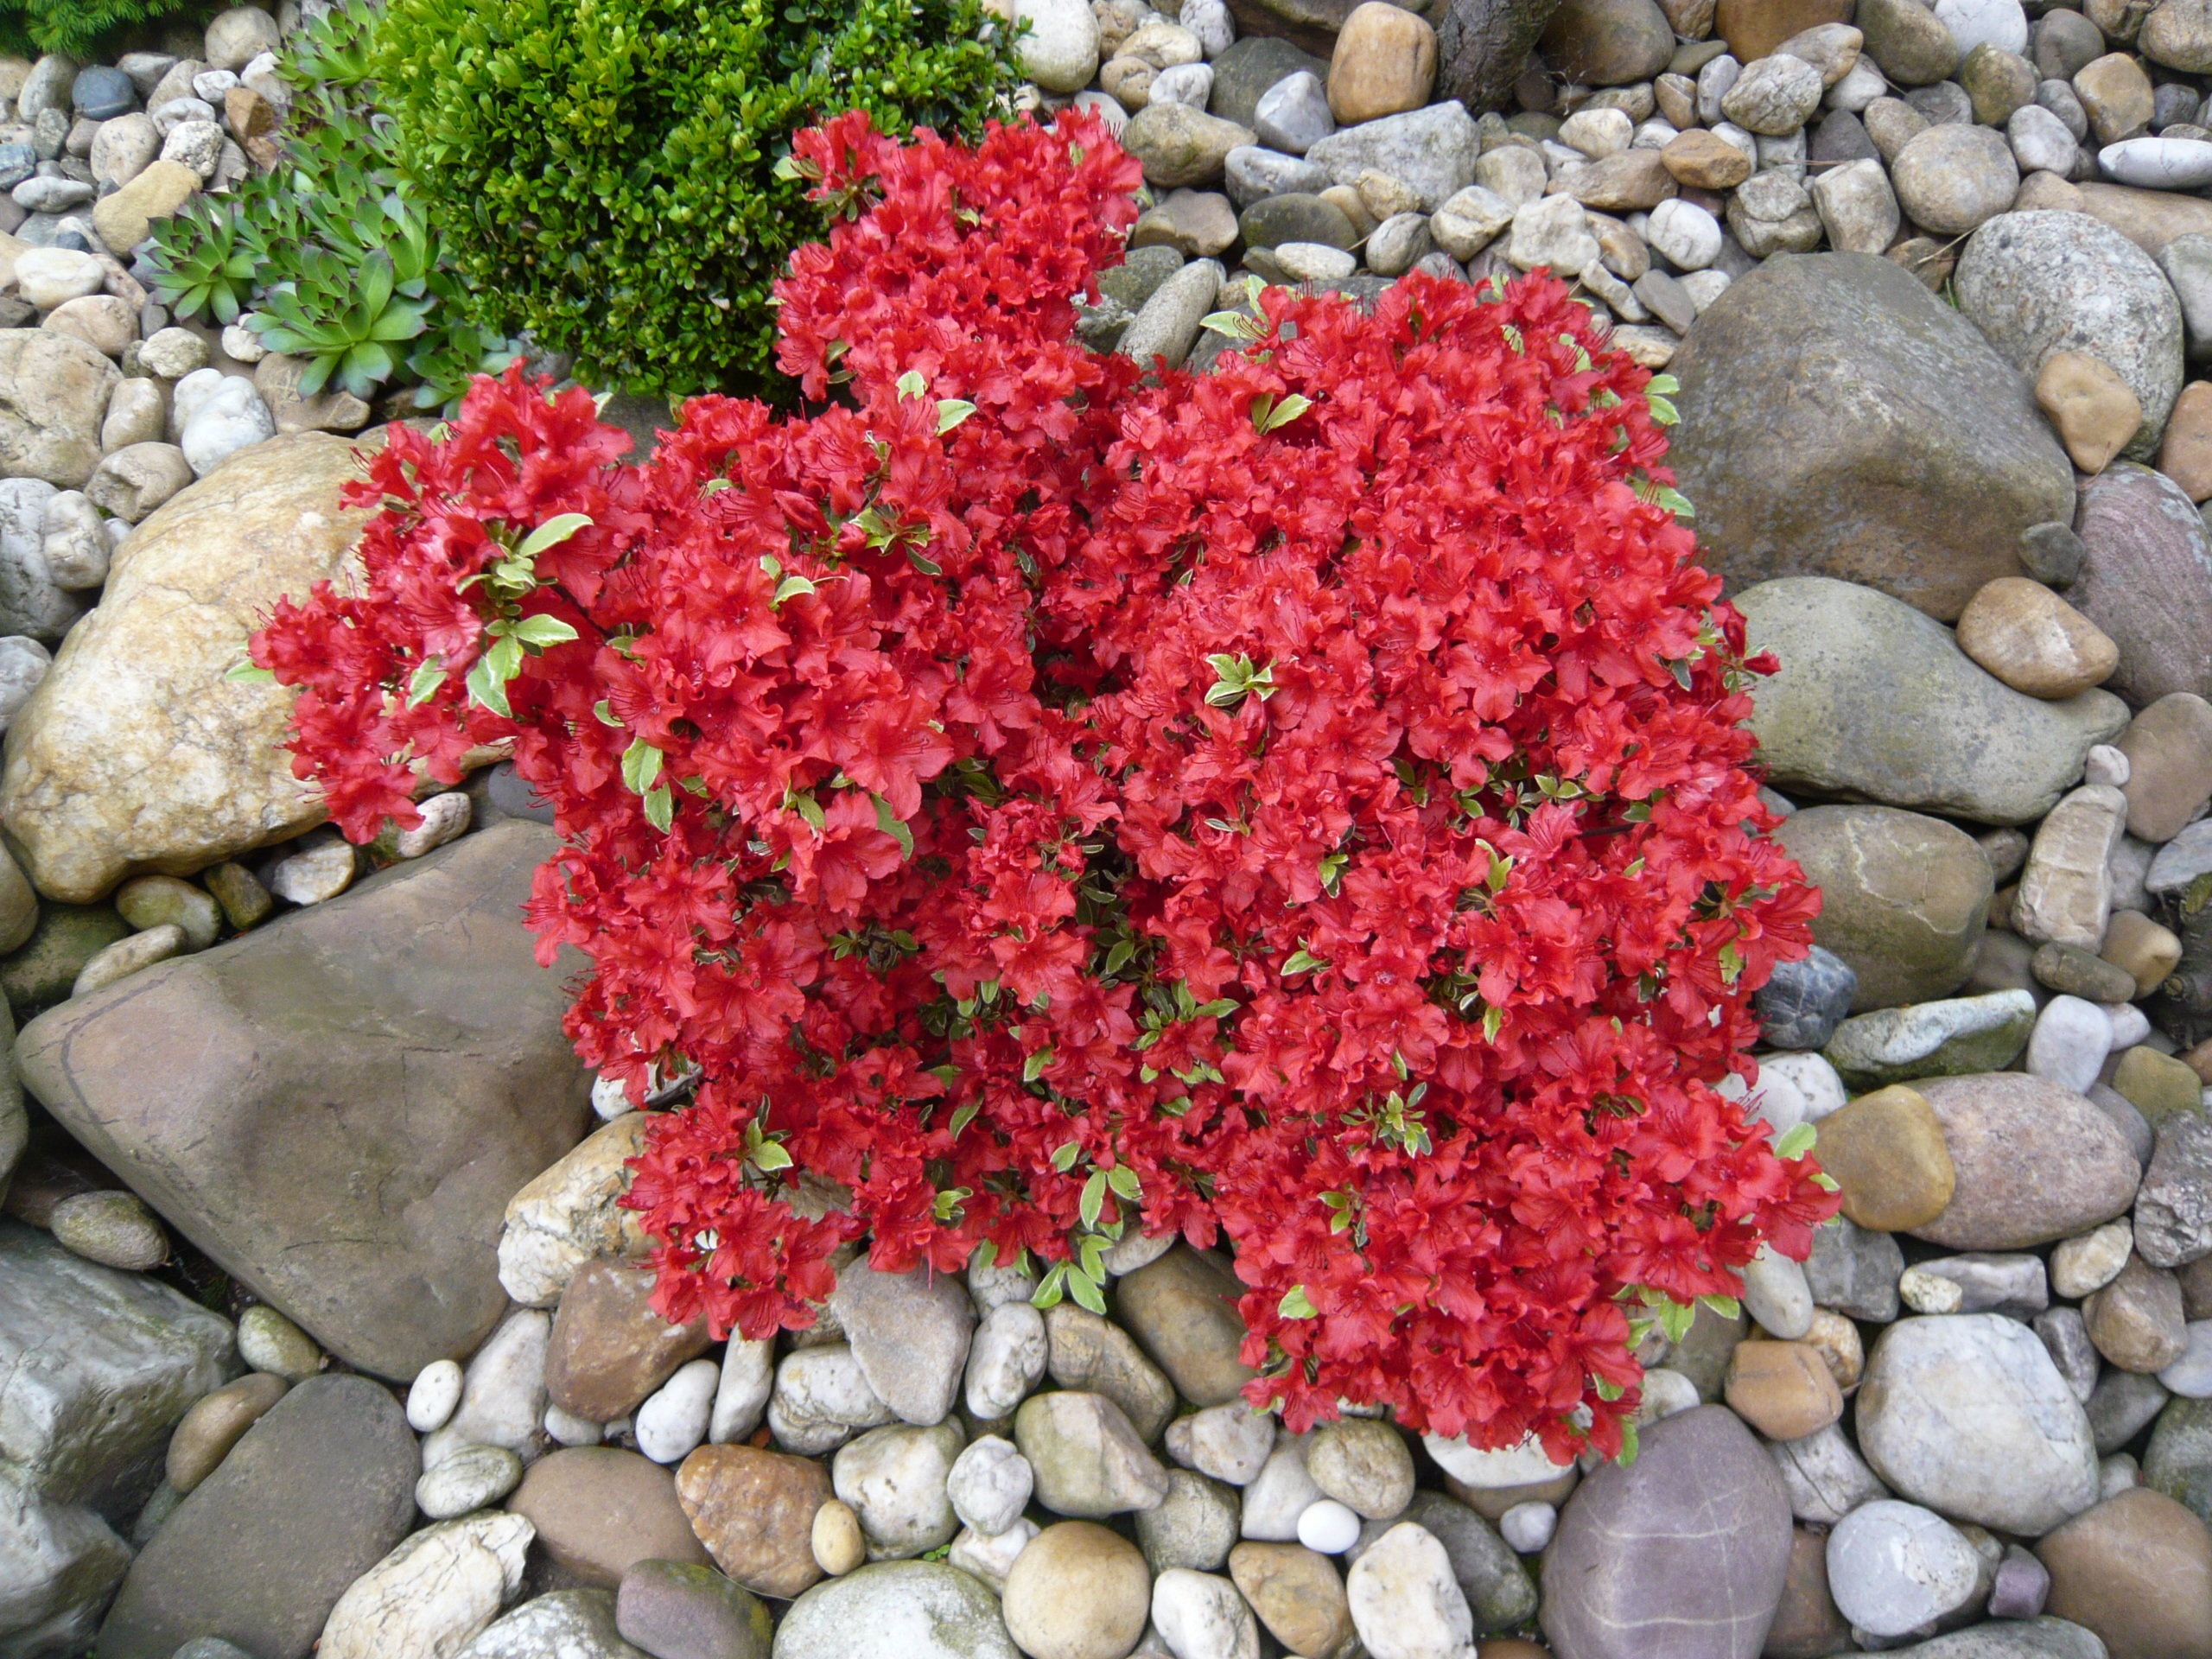
plant, flower, stone, red, garden, shrub, rhododendron, flowering plant, azalia, the growing, annual plant, woody plant, land plant